Sky position (RA, Dec in degrees): 201.309, 13.567
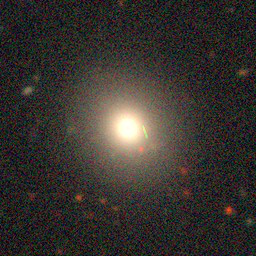
Galaxy morphology: Round Smooth Galaxies